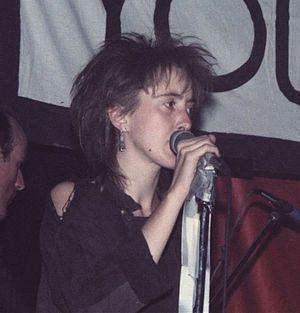
Crass est un groupe et collectif d'artistes anarcho-punk britannique, originaire de Dial House, une maison communautaire près d'Epping dans l'Essex, en Angleterre.